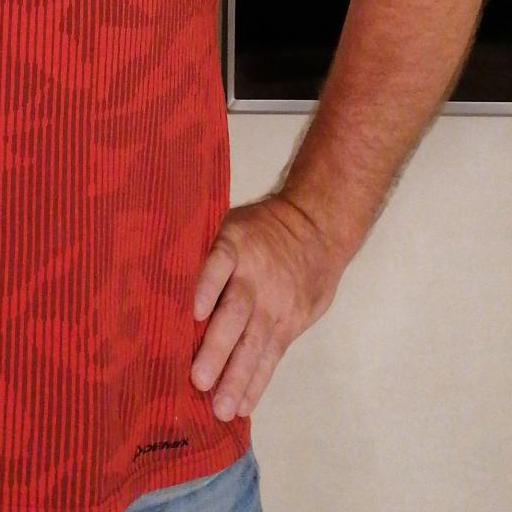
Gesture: no_gesture